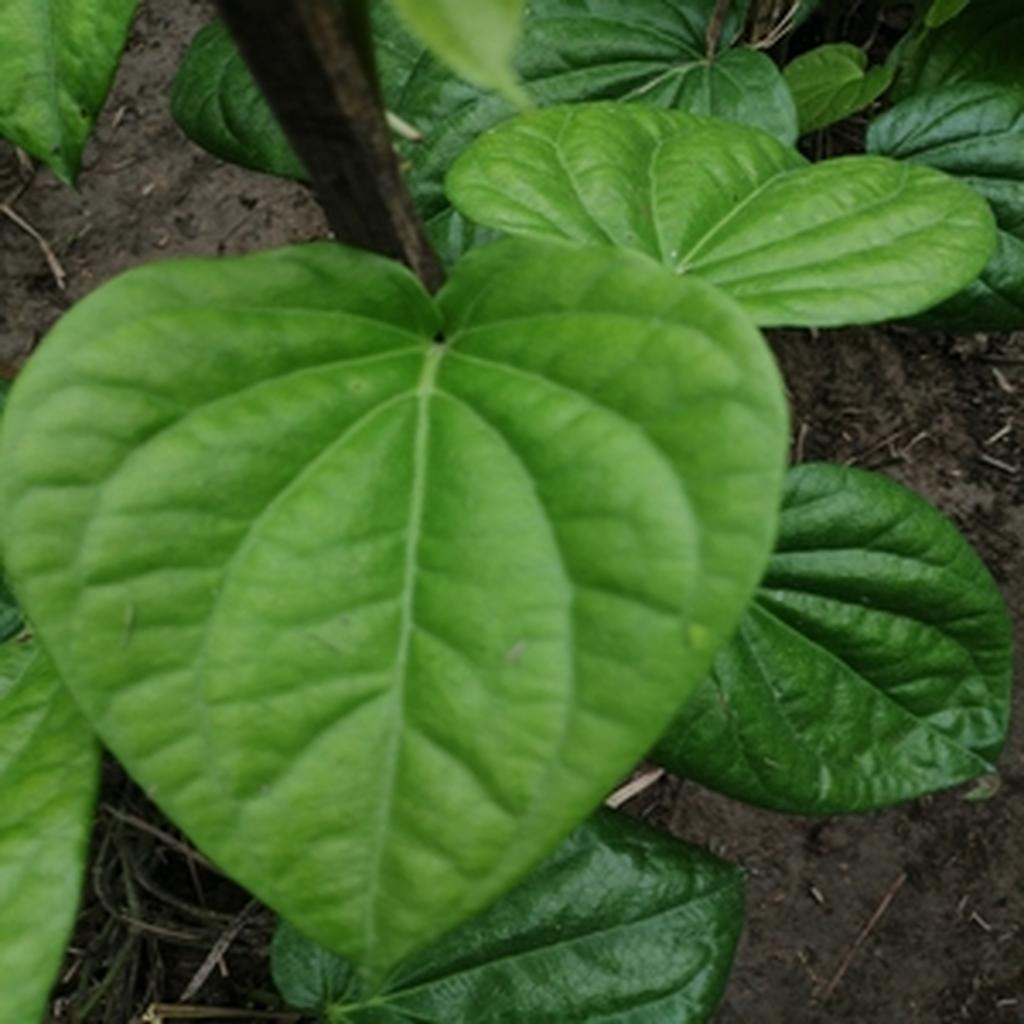
Label: Healthy_Leaf